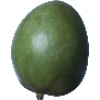
Label: Mango 1